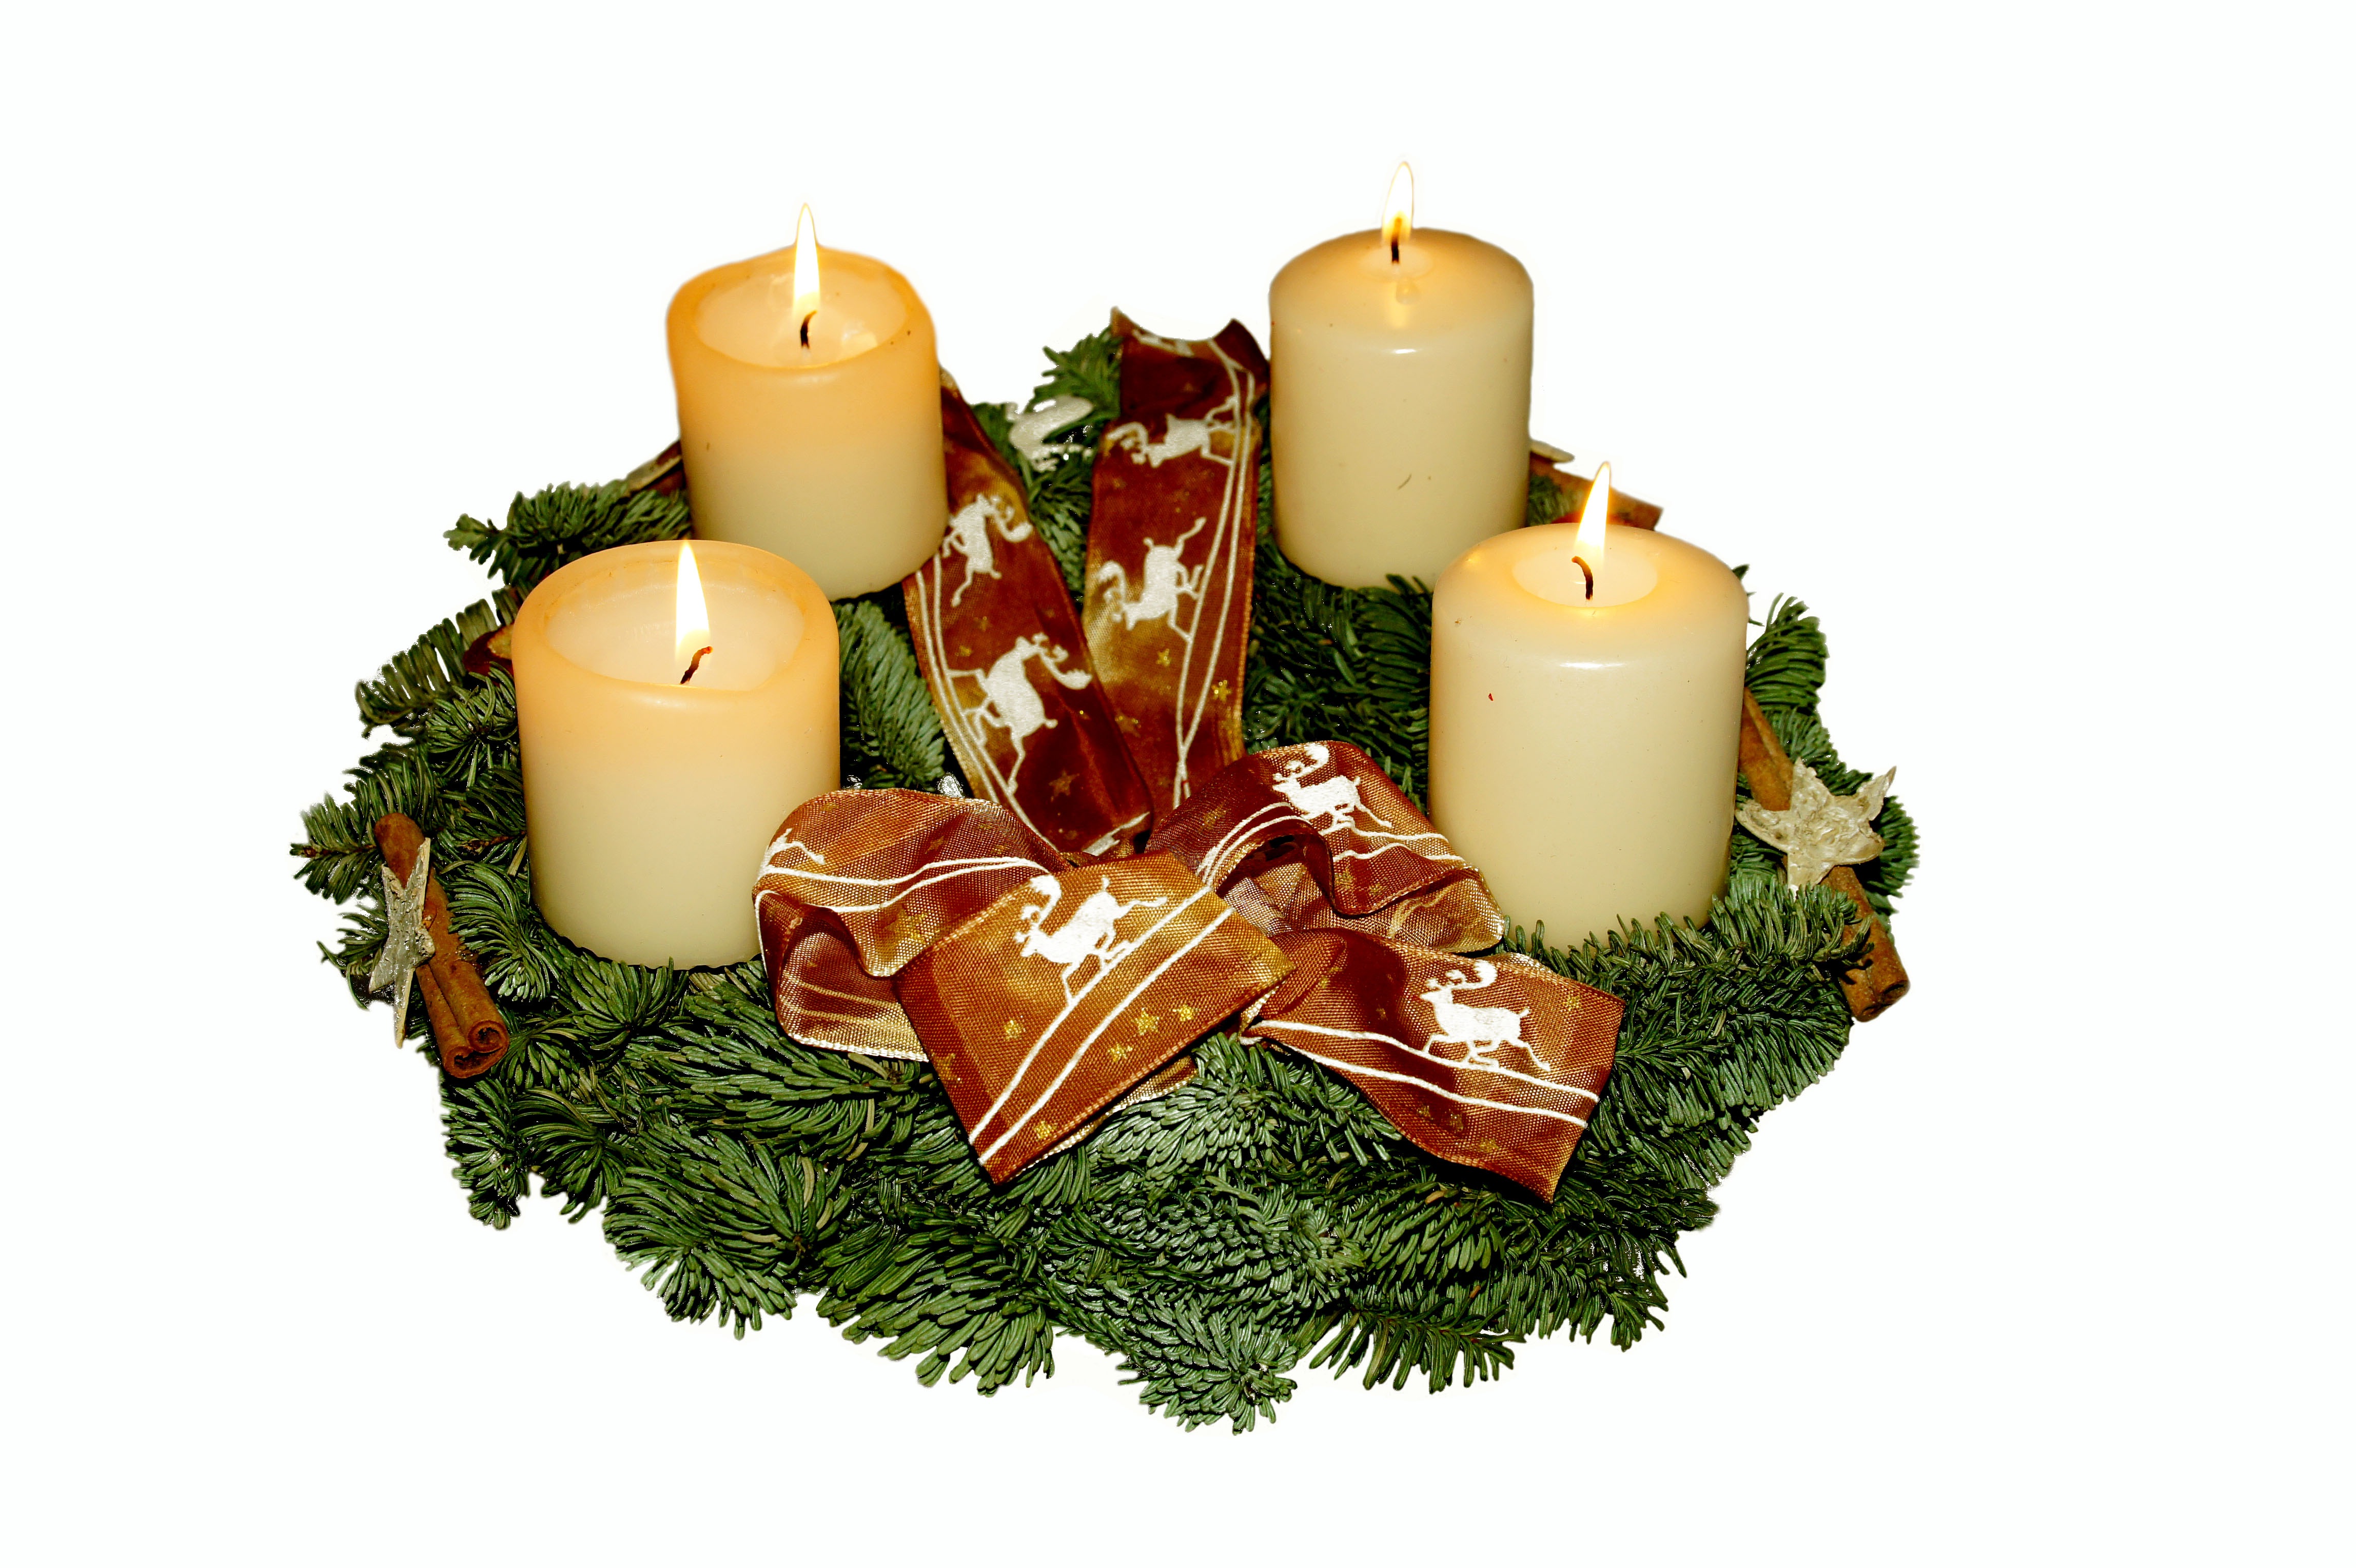
meal, food, candle, christmas, lighting, decor, arrangement, advent, christmas decoration, christmas time, holly, contemplative, candlelight, advent wreath